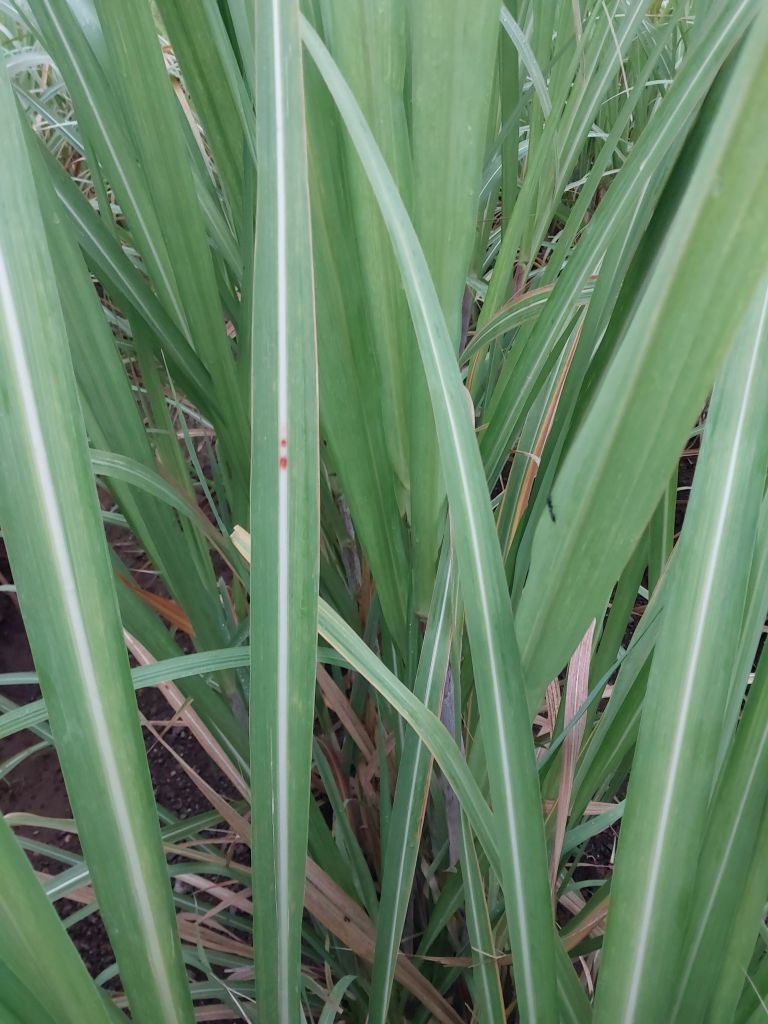
Label: Brown Spot